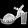
Label: Sandal